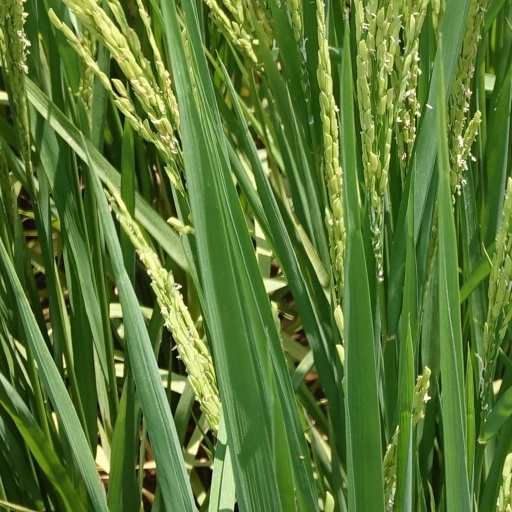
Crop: rice